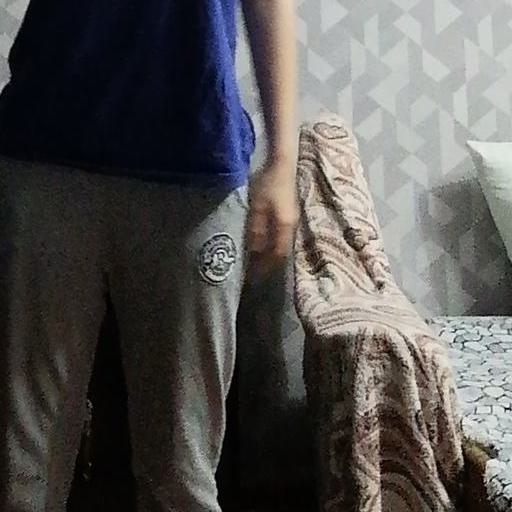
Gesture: no_gesture